Edison Studios

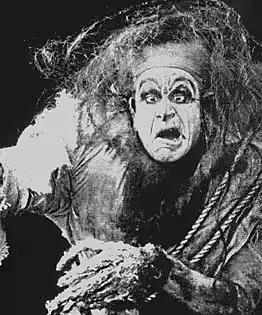
Edison Studios produced the first motion picture adaptation of Mary Shelley's "Frankenstein" (1910).

Some of the studio's notable productions include "The Kiss" (1896); "The Great Train Robbery" (1903); "Alice's Adventures in Wonderland" (1910); "Frankenstein" (1910), the first film adaptation of the novel; "The Battle of Trafalgar" (1911); "What Happened to Mary" (1912), one of the earliest film serials; and "The Land Beyond the Sunset" (1912), which was directed by Harold M. Shaw and was later described by film historian William K. Everson as "'the screen's first genuinely lyrical film'". The company also produced a number of short "Kinetophone" sound films in 1913–1914 using a sophisticated acoustical recording system capable of picking up sound from 30 feet away. They released a number of Raoul Barré cartoon films in 1915 and the first film version of the Robert Louis Stevenson historical novel "Kidnapped".